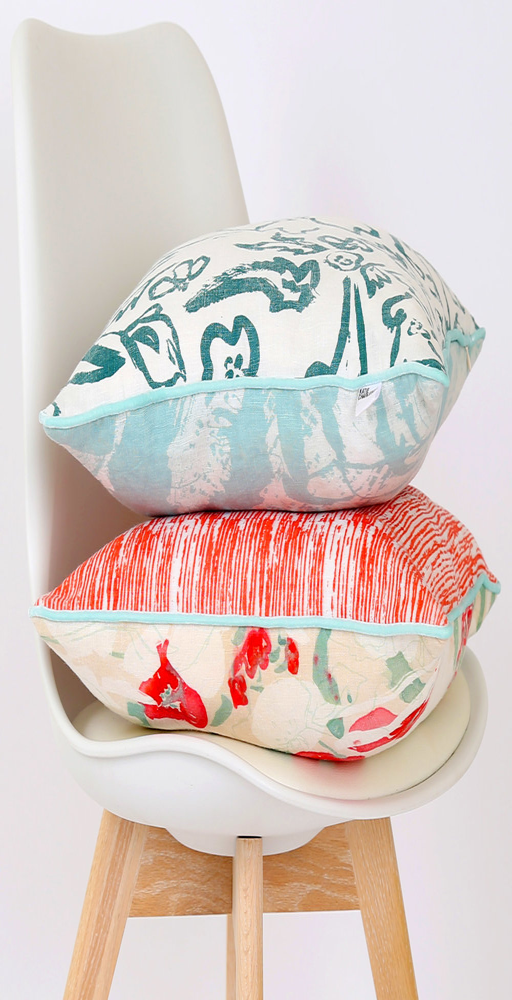
person screen printed cushions , side on showing all prints featured